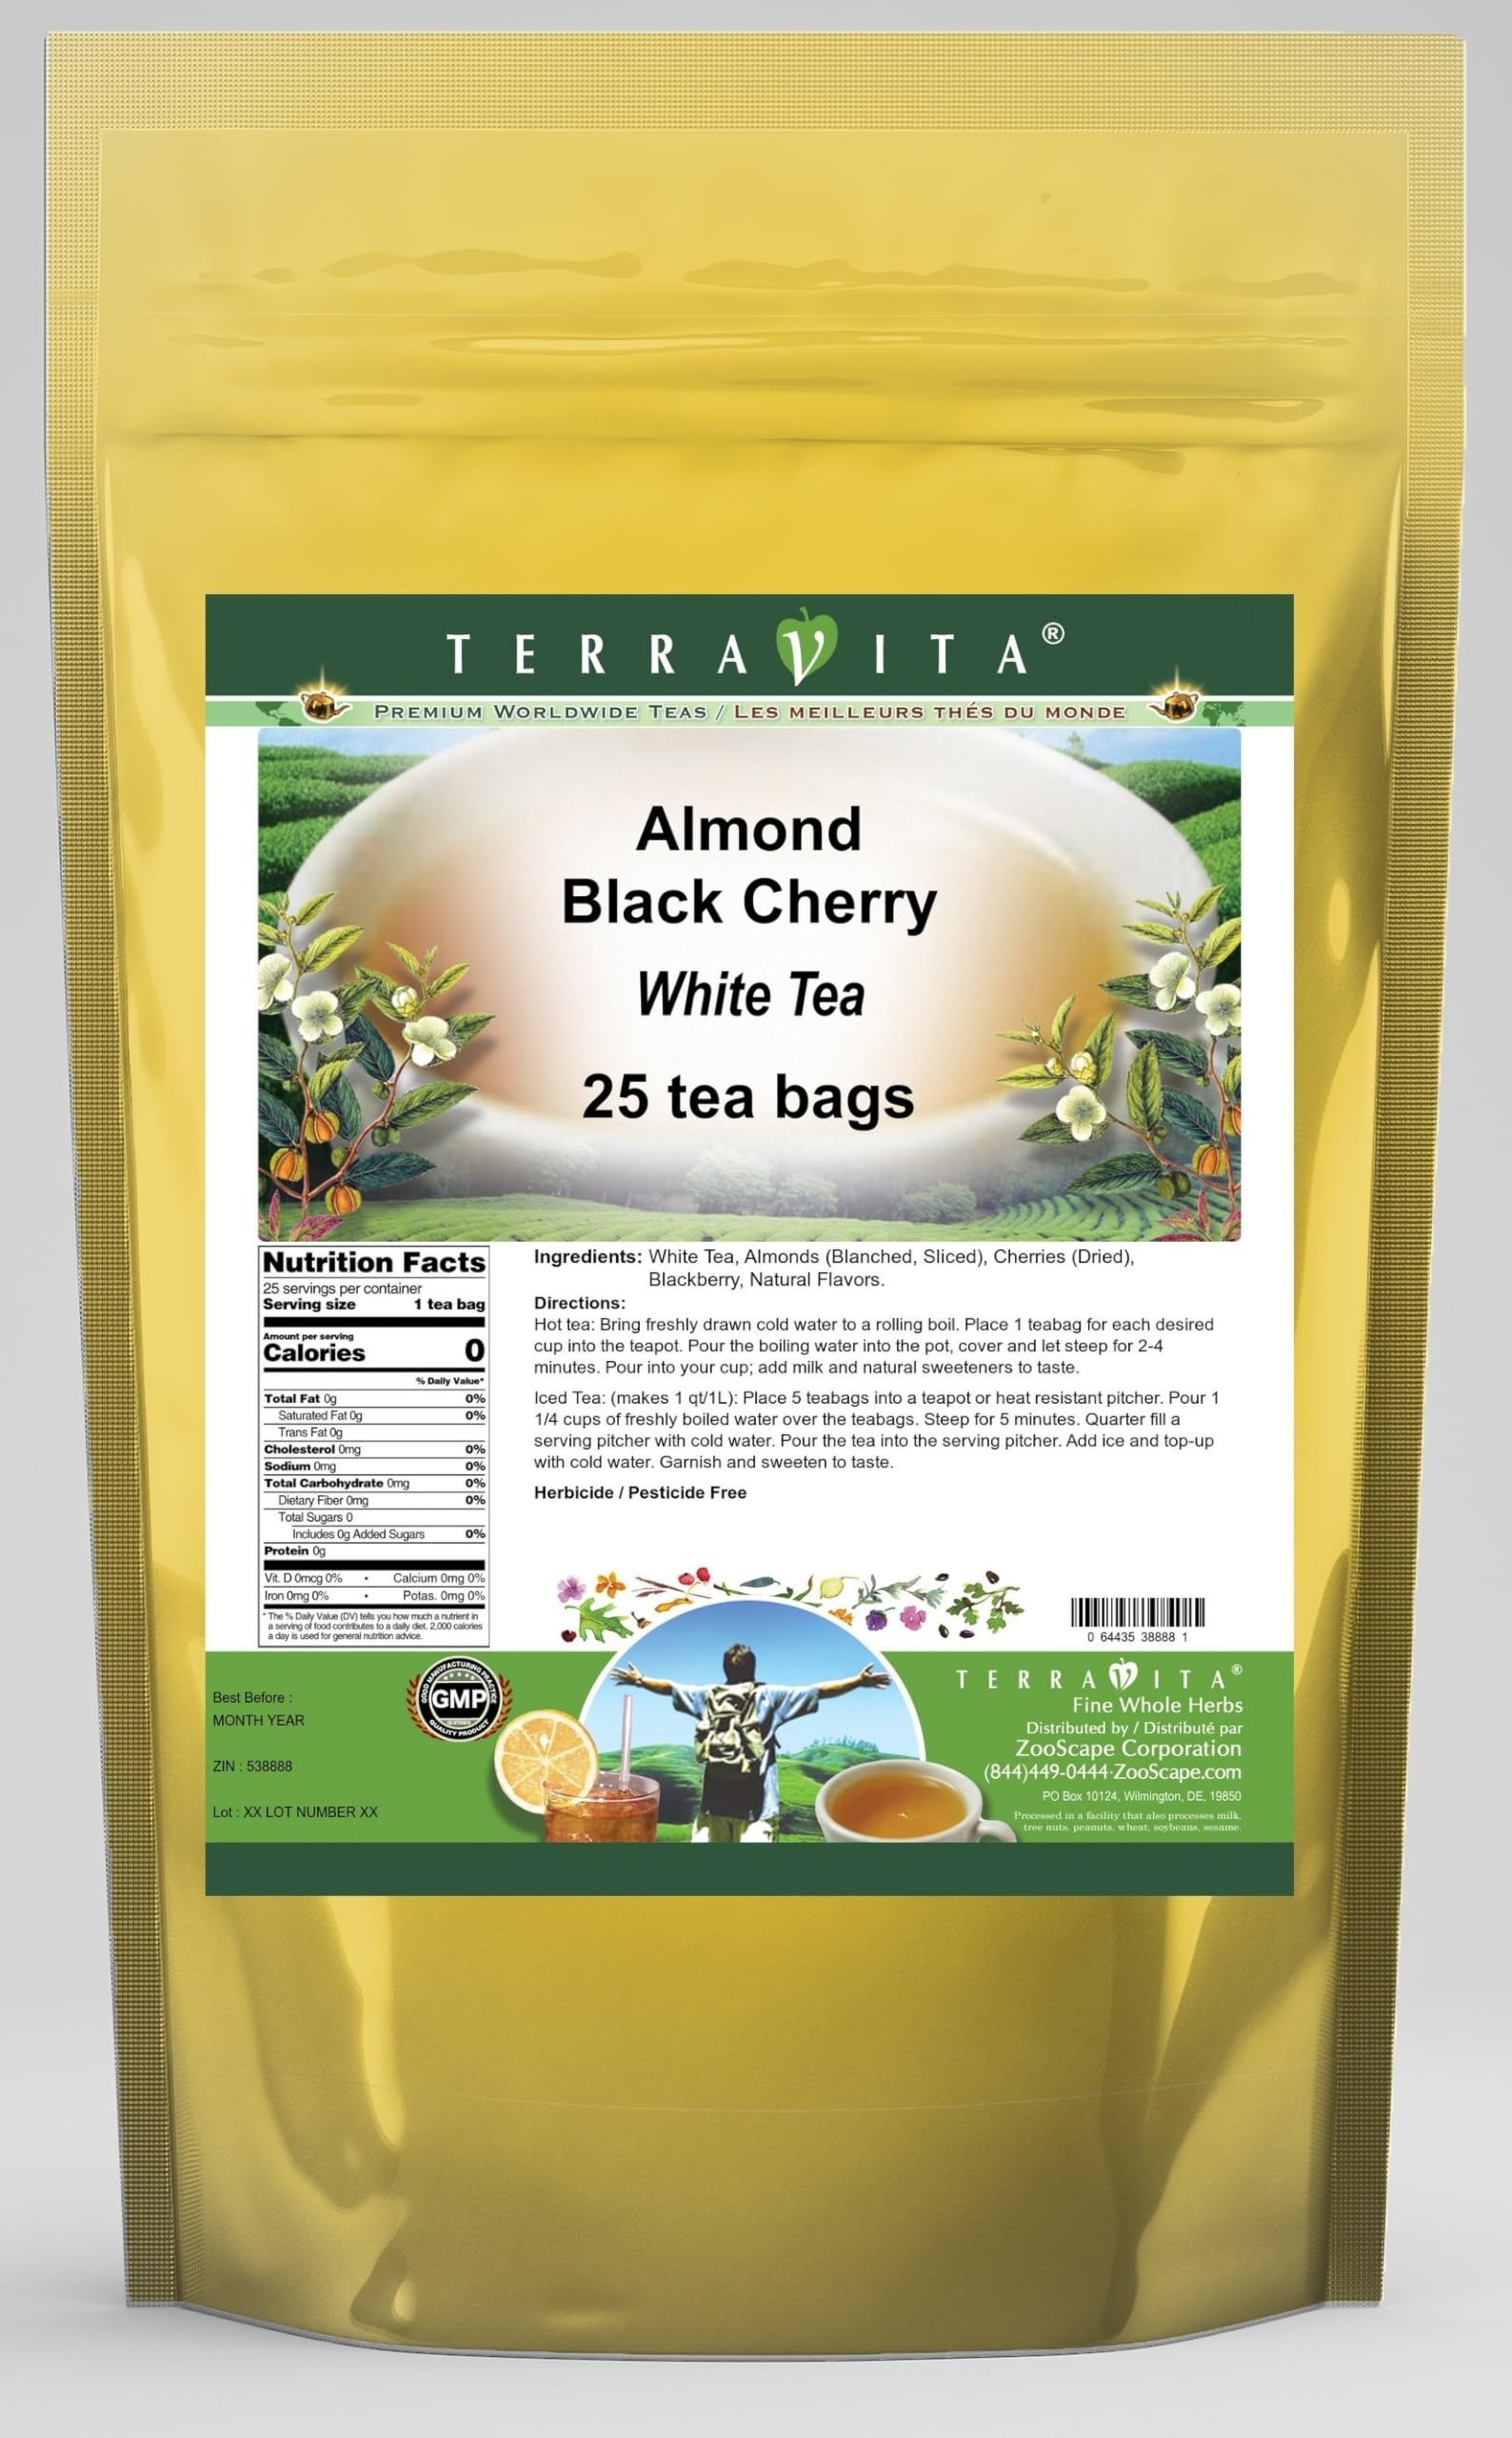
Item Name: Almond Black Cherry White Tea (25 tea bags, ZIN: 538888) - 2 Pack
Bullet Point 1: Our Almond Black Cherry White Tea is a mouth-watering flavored White tea with Almonds, Cherries and Blackberry that you can enjoy all year round! The aroma and Almond Black Cherry flavor is a delight! - Ingredients: White tea, Almonds, Cherries, Blackberry and Natural Almond Black Cherry Flavor.
Bullet Point 2: No fillers.
Bullet Point 3: Manufacturer: TerraVita
Bullet Point 4: Size: 25 tea bags
Bullet Point 5: White Tea Bags - Packed in a convenient upright pouch!
Product Description: Our Almond Black Cherry White Tea is a mouth-watering flavored White tea with Almonds, Cherries and Blackberry that you can enjoy all year round! The aroma and Almond Black Cherry flavor is a delight! - Ingredients: White tea, Almonds, Cherries, Blackberry and Natural Almond Black Cherry Flavor. - Hot tea brewing method: Bring freshly drawn cold water to a rolling boil. Place 1 teabag for each desired cup into the teapot. Pour the boiling water into the pot, cover and let steep for 2-4 minutes. Pour into your cup; add milk and natural sweeteners to taste. - Iced tea brewing method: (to make 1 liter/quart): Place 5 teabags into a teapot or heat resistant pitcher. Pour 1 1/4 cups of freshly boiled water over the teabags. Steep for 5 minutes. Quarter fill a serving pitcher with cold water. Pour the tea into the serving pitcher. Add ice and top-up with cold water. Garnish and sweeten to taste. - TerraVita is an exclusive line of premium-quality, natural source products that use only the finest, purest and most potent ingredients found around the world. TerraVita is hallmarked by the highest possible standards of purity, potency, stability and freshness. All of our products are prepared with the highest elements of quality control, from raw materials through the entire manufacturing process, up to and including the moment that the bottles or bags are sealed for freshness and shipped out to you. Our highest possible standards are certified by independent laboratories and backed by our personal guarantee. - TerraVita exists to meet and ensure your family's health and wellness without the harmful effects of chemicals and health products. We strive to make all of our products affordable and reliable and are constantly searching the market to maintain our affordability and to loo
Value: 50.0
Unit: Count

Price: 50.1